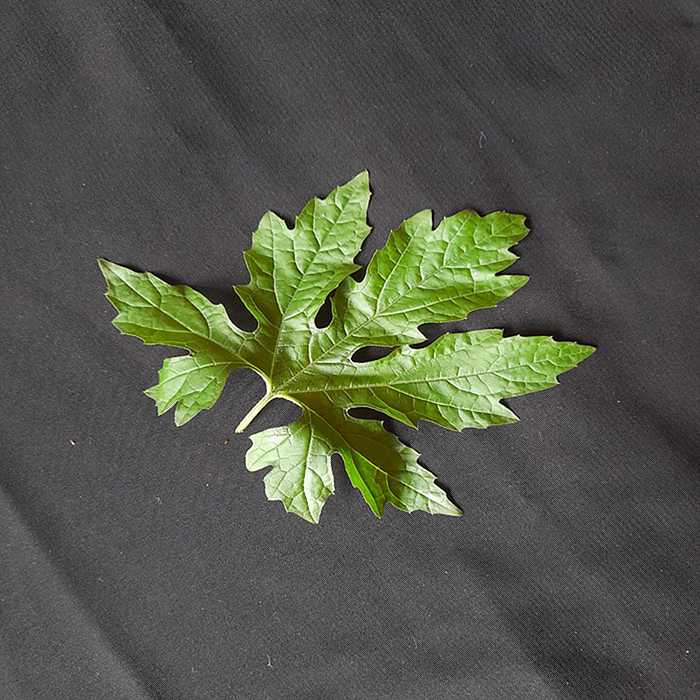
Plant: Bitter Gourd
Label: Fresh leaf